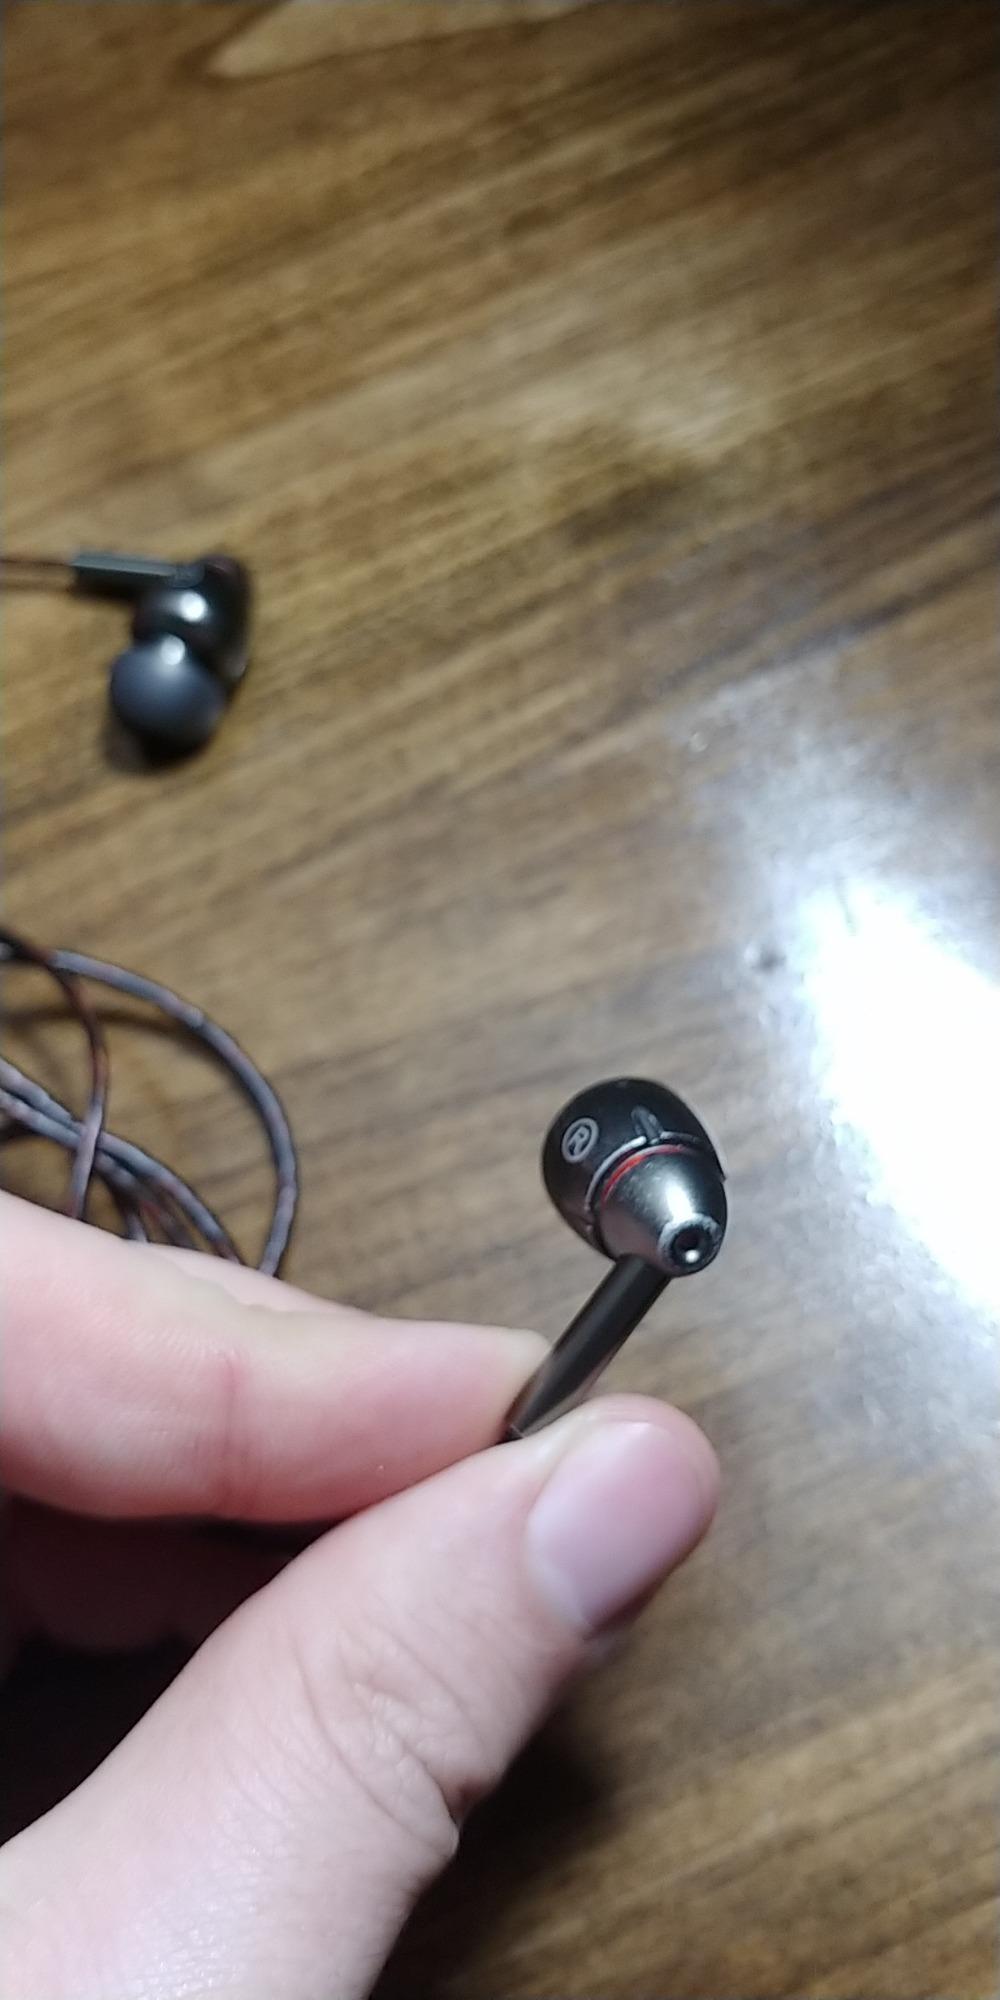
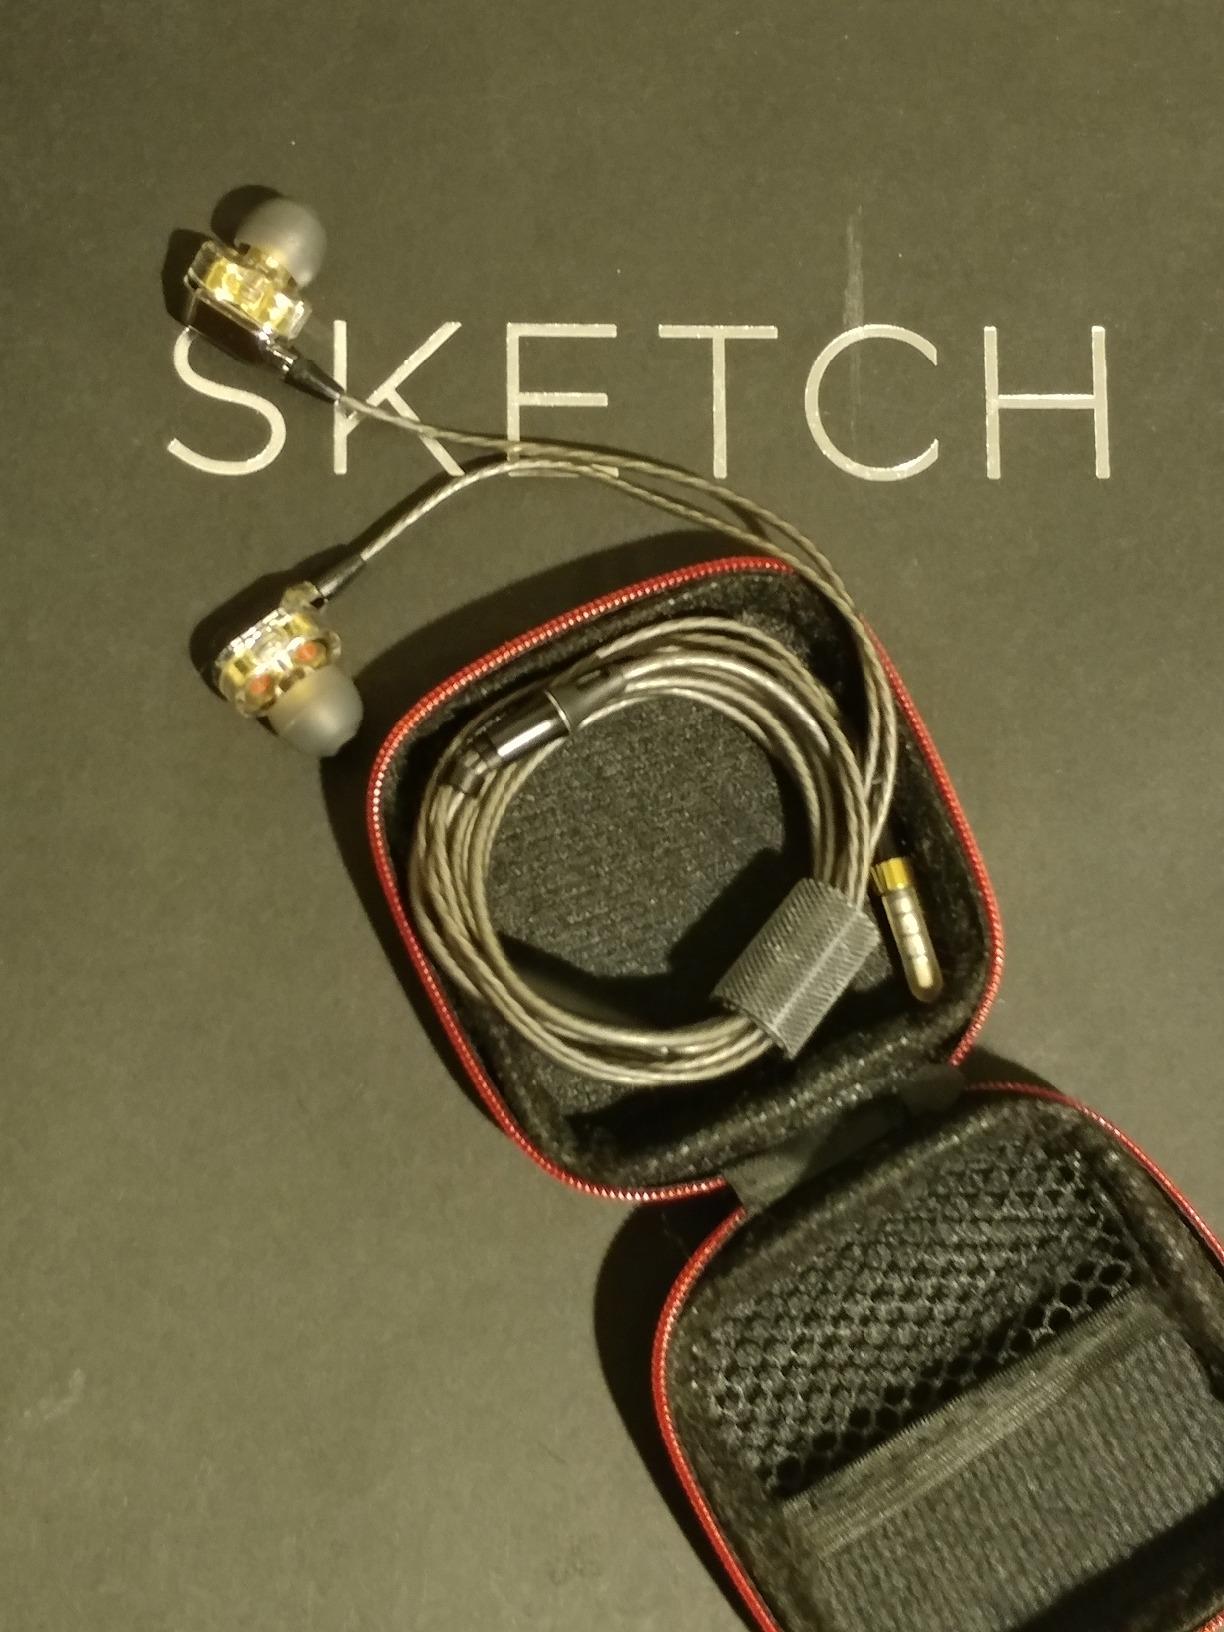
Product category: headphones
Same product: no